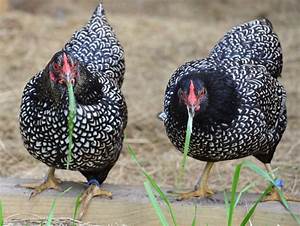
Label: chicken